McDonnell Douglas F/A-18 Hornet in Australian service

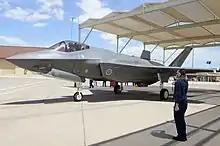
One of the RAAF's first Lockheed Martin F-35A Lightning IIs in 2015

While the Hornet Upgrade Program was successful, it was expected that the aircraft would become increasingly expensive to operate as they aged, and improvements to the fighter aircraft and air defences operated by other countries would reduce their combat effectiveness. The Australian Government decided to replace the RAAF's F/A-18 Hornets with Lockheed Martin F-35A Lightning II fighters, with this process commencing in 2018. The acquisition process is designated Project AIR 6000 Phase 2A/B, and will involve the purchase of 72 F-35A fighters to equip three squadrons and an operational training unit. All of the F/A-18A and Bs were scheduled to be retired by 2022. The RAAF's Hornet sustainability planning was designed to allow the type to be retained in service for longer if the F-35 program experienced further delays.